Transportation in Philadelphia

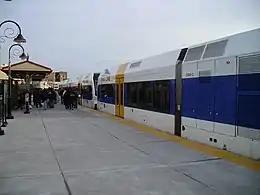
River Line shown at the Walter Rand Transportation Center

SEPTA Metro is an urban rail transit network in and around Philadelphia, Pennsylvania, United States, operated by the Southeastern Pennsylvania Transportation Authority (SEPTA). The network includes two rapid transit lines, a light metro line, a suburban trolley line with 2 branches, a surface-running streetcar line, and a subway–surface trolley line with 5 branches, totaling of rail service.